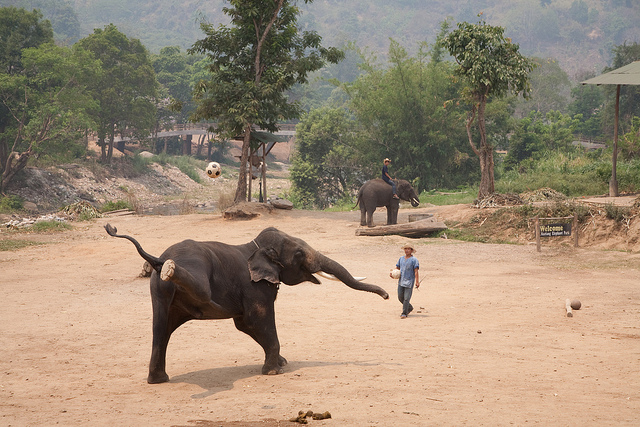
người huấn luyện thú đang cầm quả bóng và bước về phía con voi